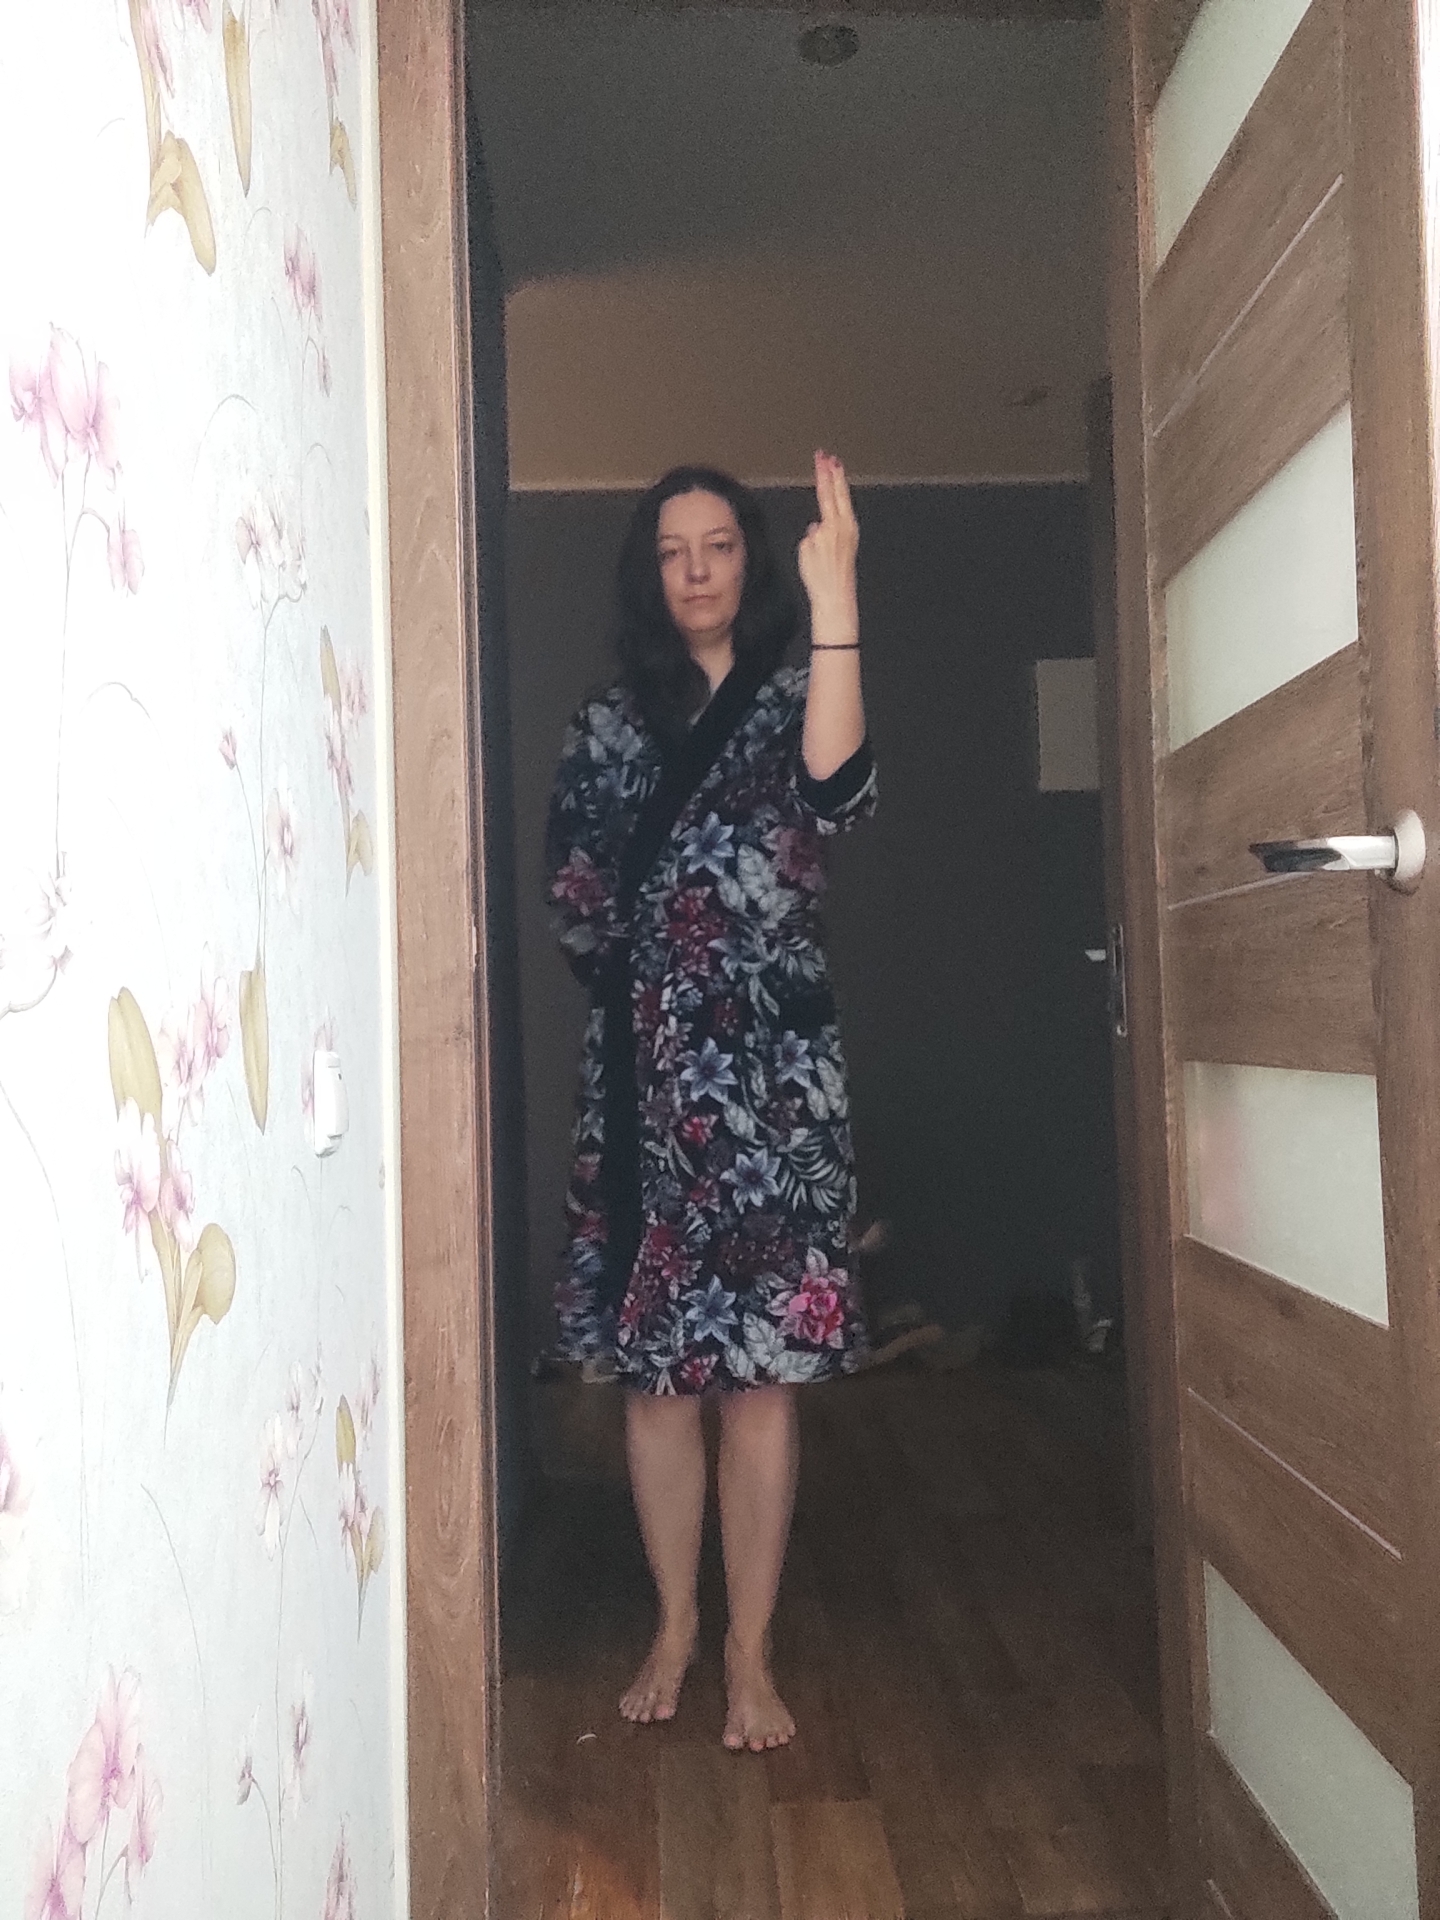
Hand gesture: two_up_inverted